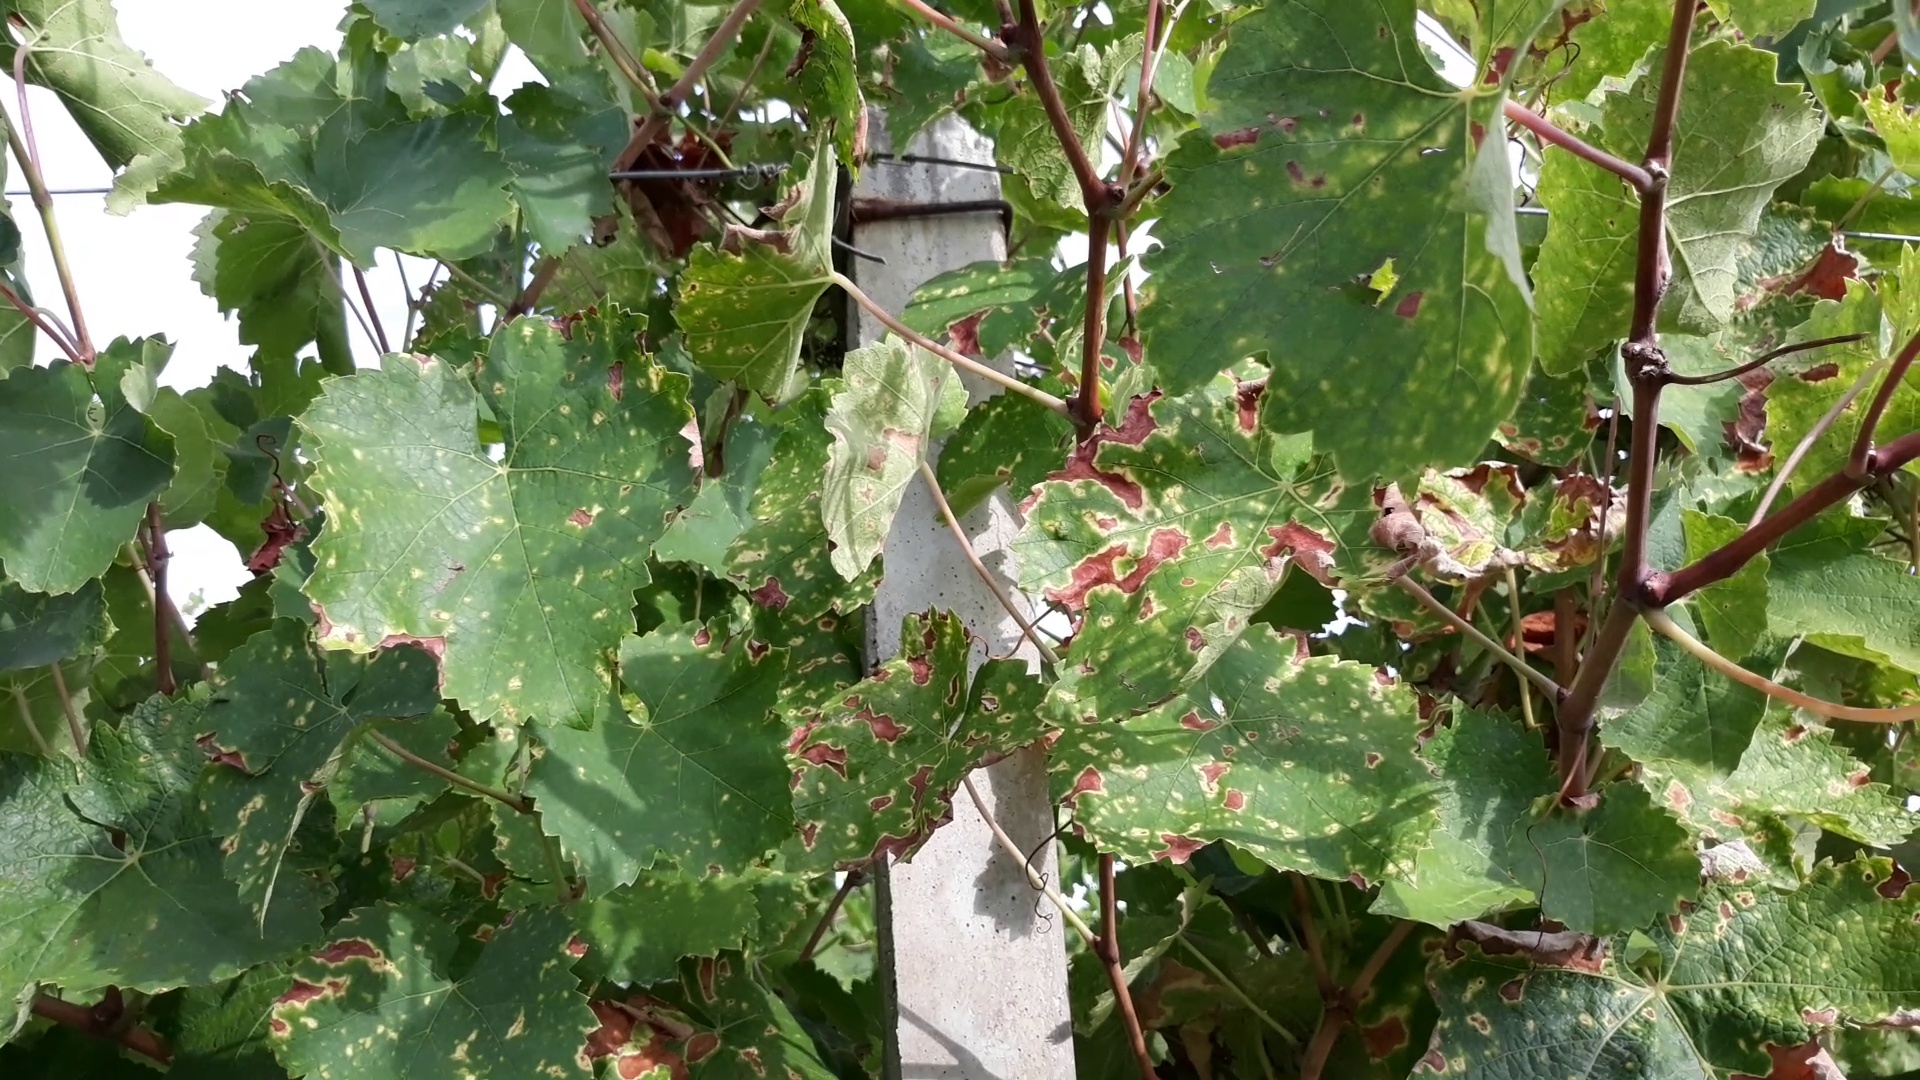
Label: esca